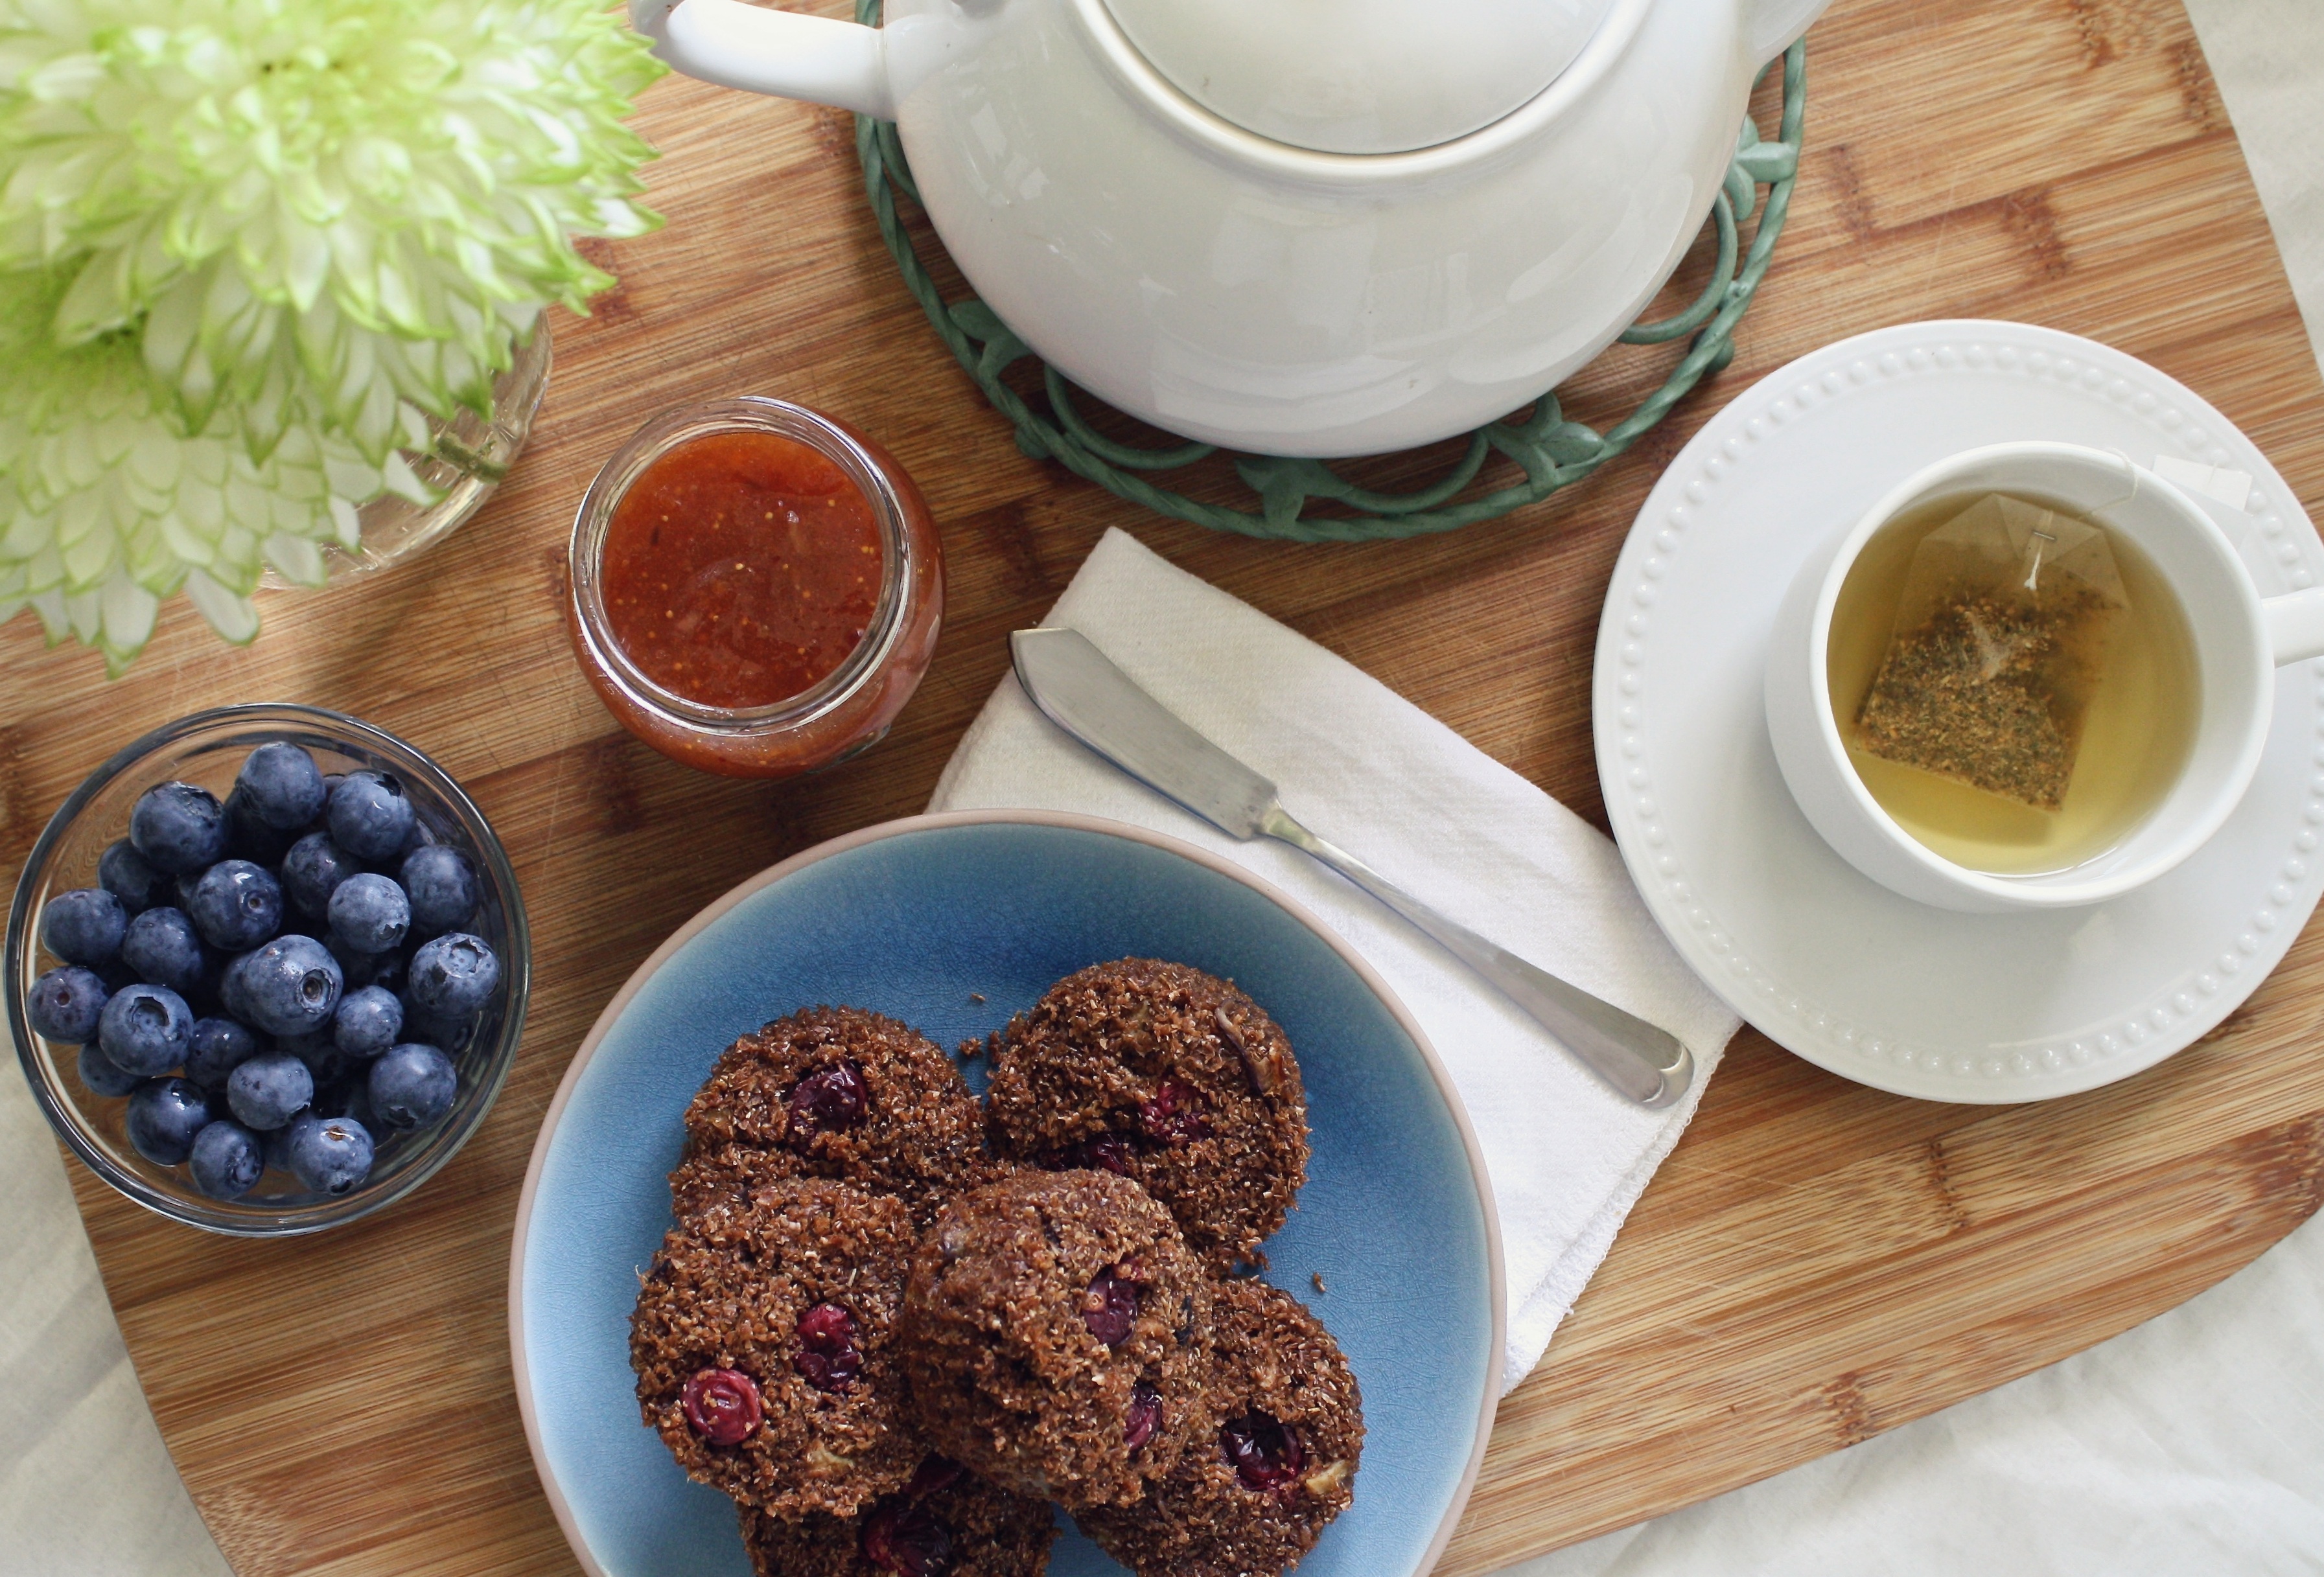
coffee, fruit, berry, tea, morning, time, home, love, young, dish, meal, food, produce, fresh, drink, lifestyle, breakfast, baking, healthy, dessert, lunch, cake, pastry, tray, muffin, eating, wife, relaxation, happiness, hotel, husband, sophisticated, tea time, breakfast in bed, snack food